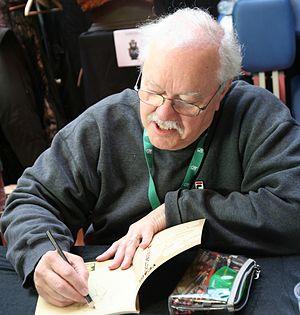
Dean Yeagle lors de Quai des Bulles à Saint-Malo le 27 octobre 2012.